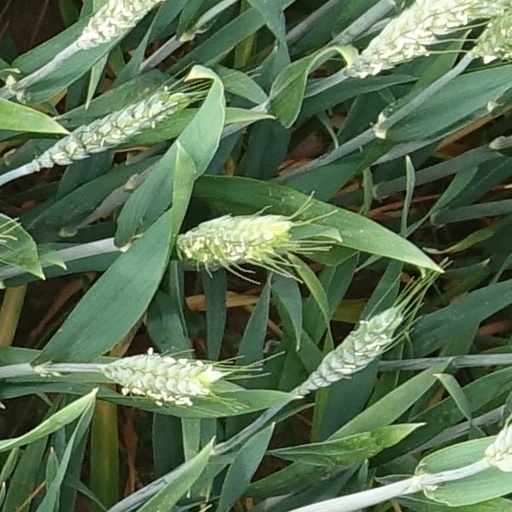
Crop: wheat